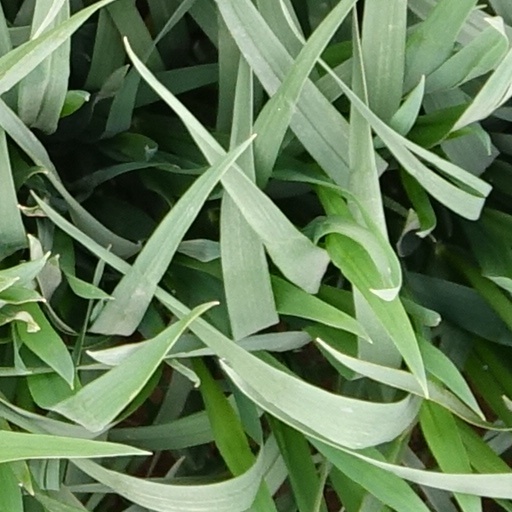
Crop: wheat